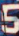
Number: 5